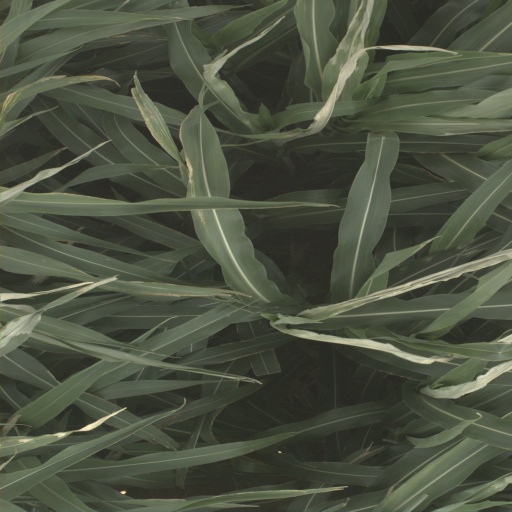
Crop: sorghum